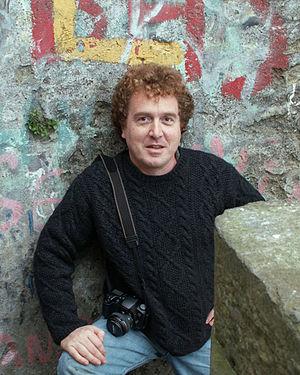
David Arthur Eppstein est un informaticien et mathématicien américain. Il est professeur d'informatique à l'université de Californie à Irvine. Il est connu pour son travail en géométrie algorithmique, théorie des graphes et en mathématiques récréatives.